Čezsoča

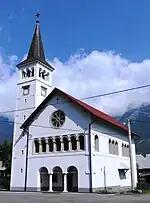
Saint Anthony the Great Church

The church in Čezsoča is dedicated to Saint Anthony the Great. It was badly damaged during the First World War and restored in a Romanesque style in 1927. It contains the remnants of old frescoes. The altar painting is a 1931 work by Eda Galli.